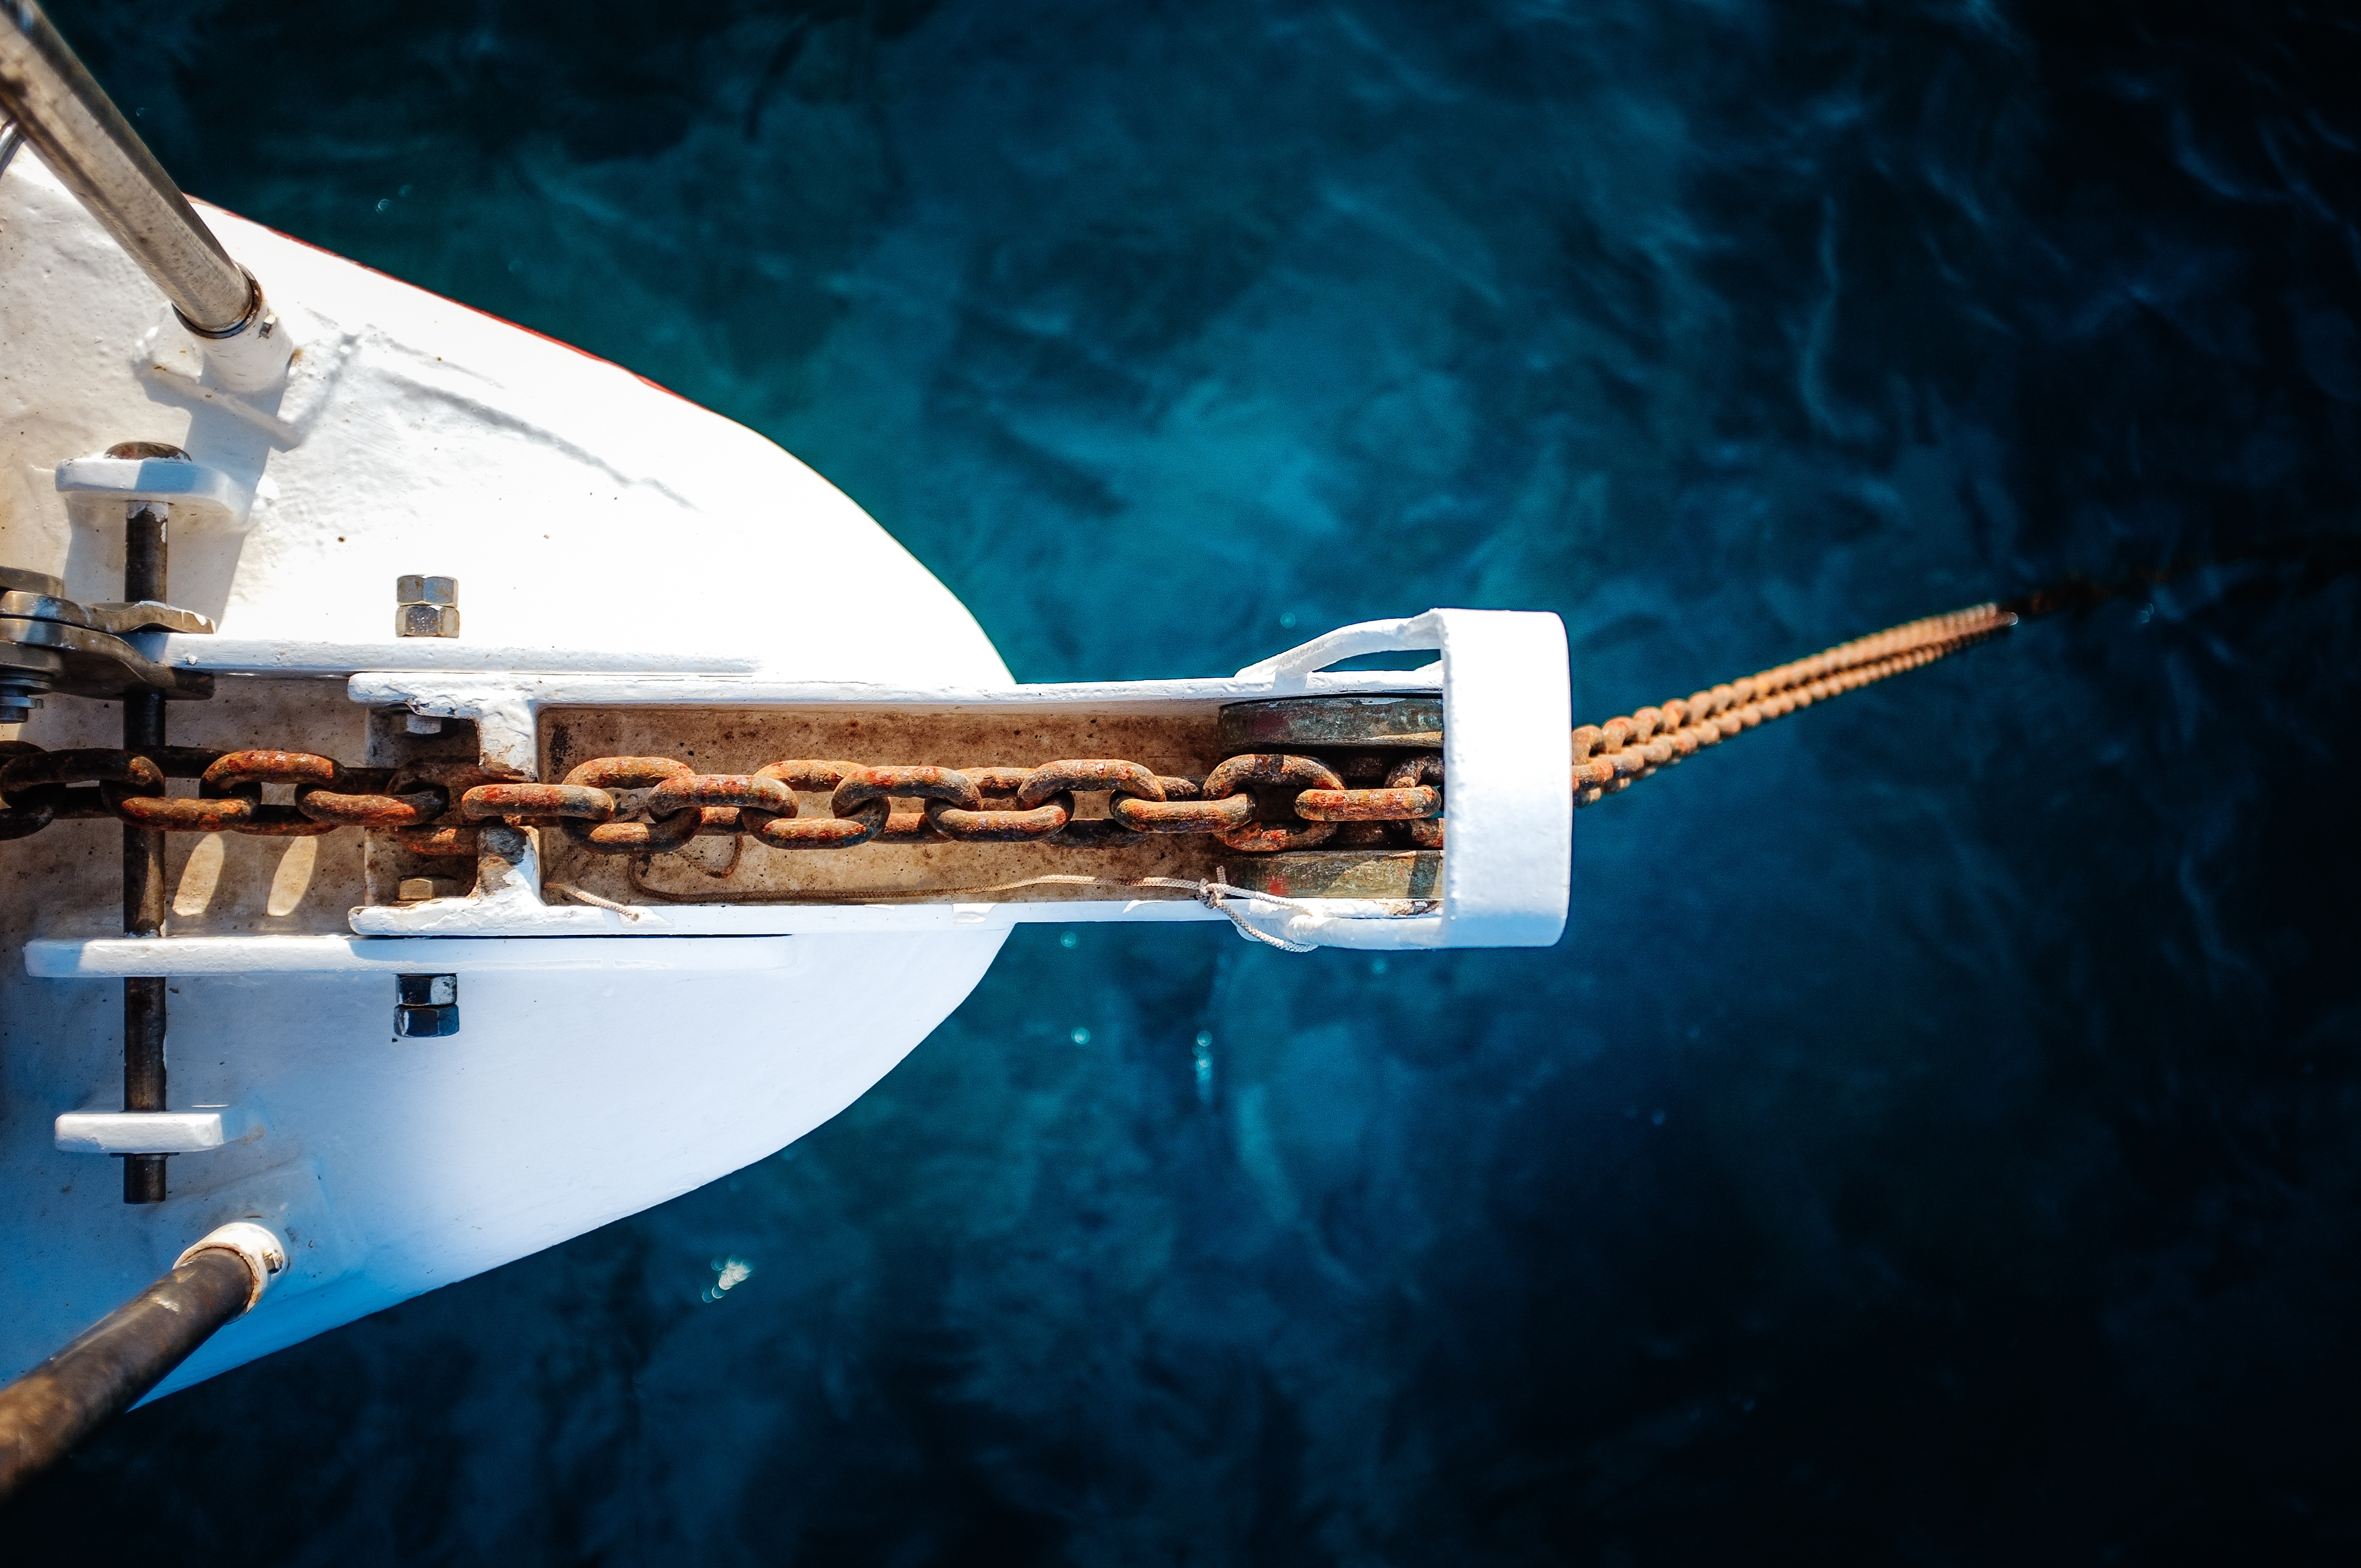
sea, ocean, rope, boat, vintage, antique, wheel, retro, guitar, chain, adventure, old, ship, travel, sign, vessel, vehicle, symbol, sailing, space, banner, metal, blue, compass, weapon, emblem, label, cruise, power, nautical, design, sail, anchor, marine, gun, stationery, navigation, stationary, icon, navy, heavy, sailor, badge, ahoy, strength, voyage, screenshot, insignia, atmosphere of earth